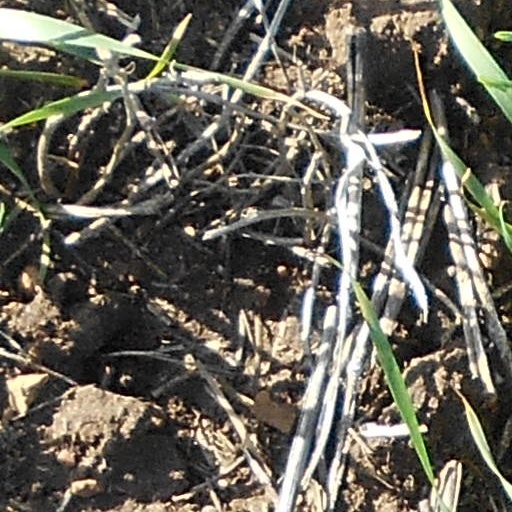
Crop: wheat